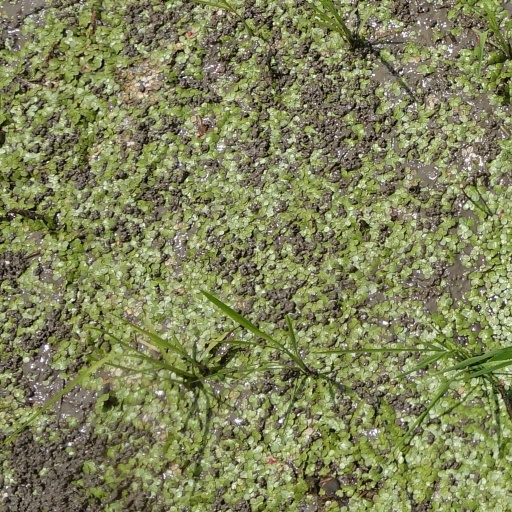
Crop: rice